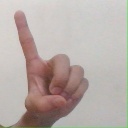
अक्षर: ड